Kalki 2898 AD

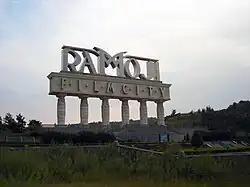

Principal photography began with the first schedule on 24 July 2021, on the occasion of Guru Purnima, at Ramoji Film City in Hyderabad featuring Bachchan. Prabhas and Padukone joined the production in December 2021 and scenes featuring both the actors and Bachchan were shot. The second schedule of the shoot took place in February 2022. Instead of shooting the entire film in a single stretch, the team divided its 80–90 days of shoot into 7–8 days every month. This actually allowed the production team to take time and prepare the gadgets and props to be used in the film. Therefore, the production of the film was expected to take longer than usual. DIY Arri Alexa 65 camera was used to shoot the film, thus making it the first Indian film to use this technology.